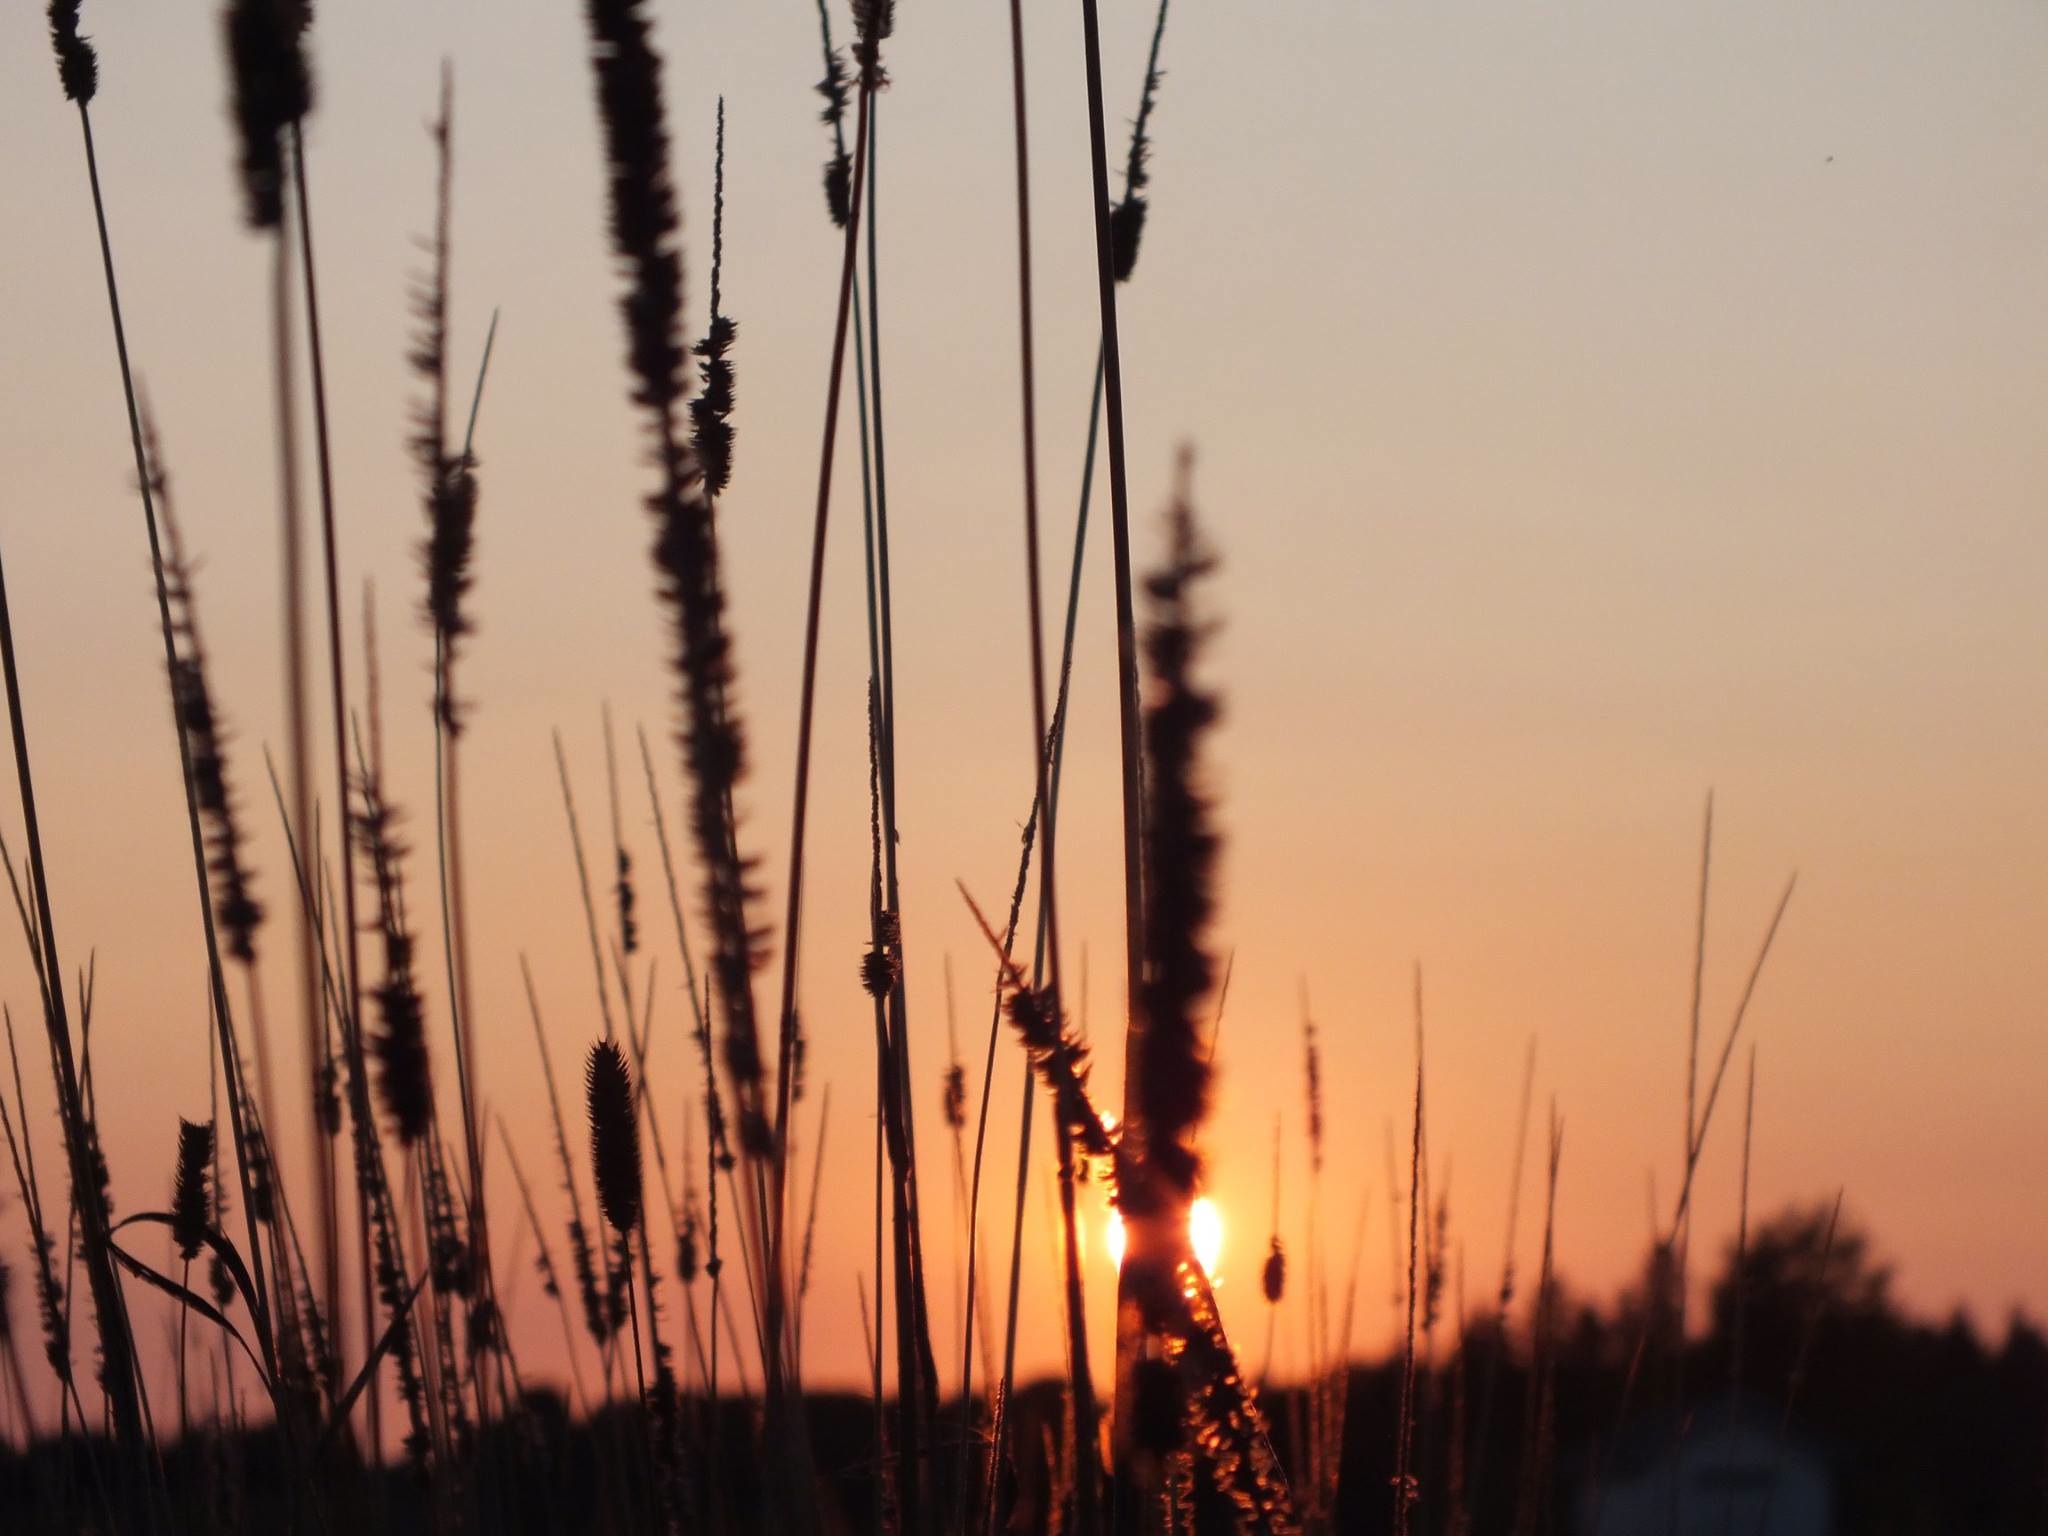
tree, branch, sunset, sunlight, morning, dawn, dusk, evening, atmospheric phenomenon, grass family